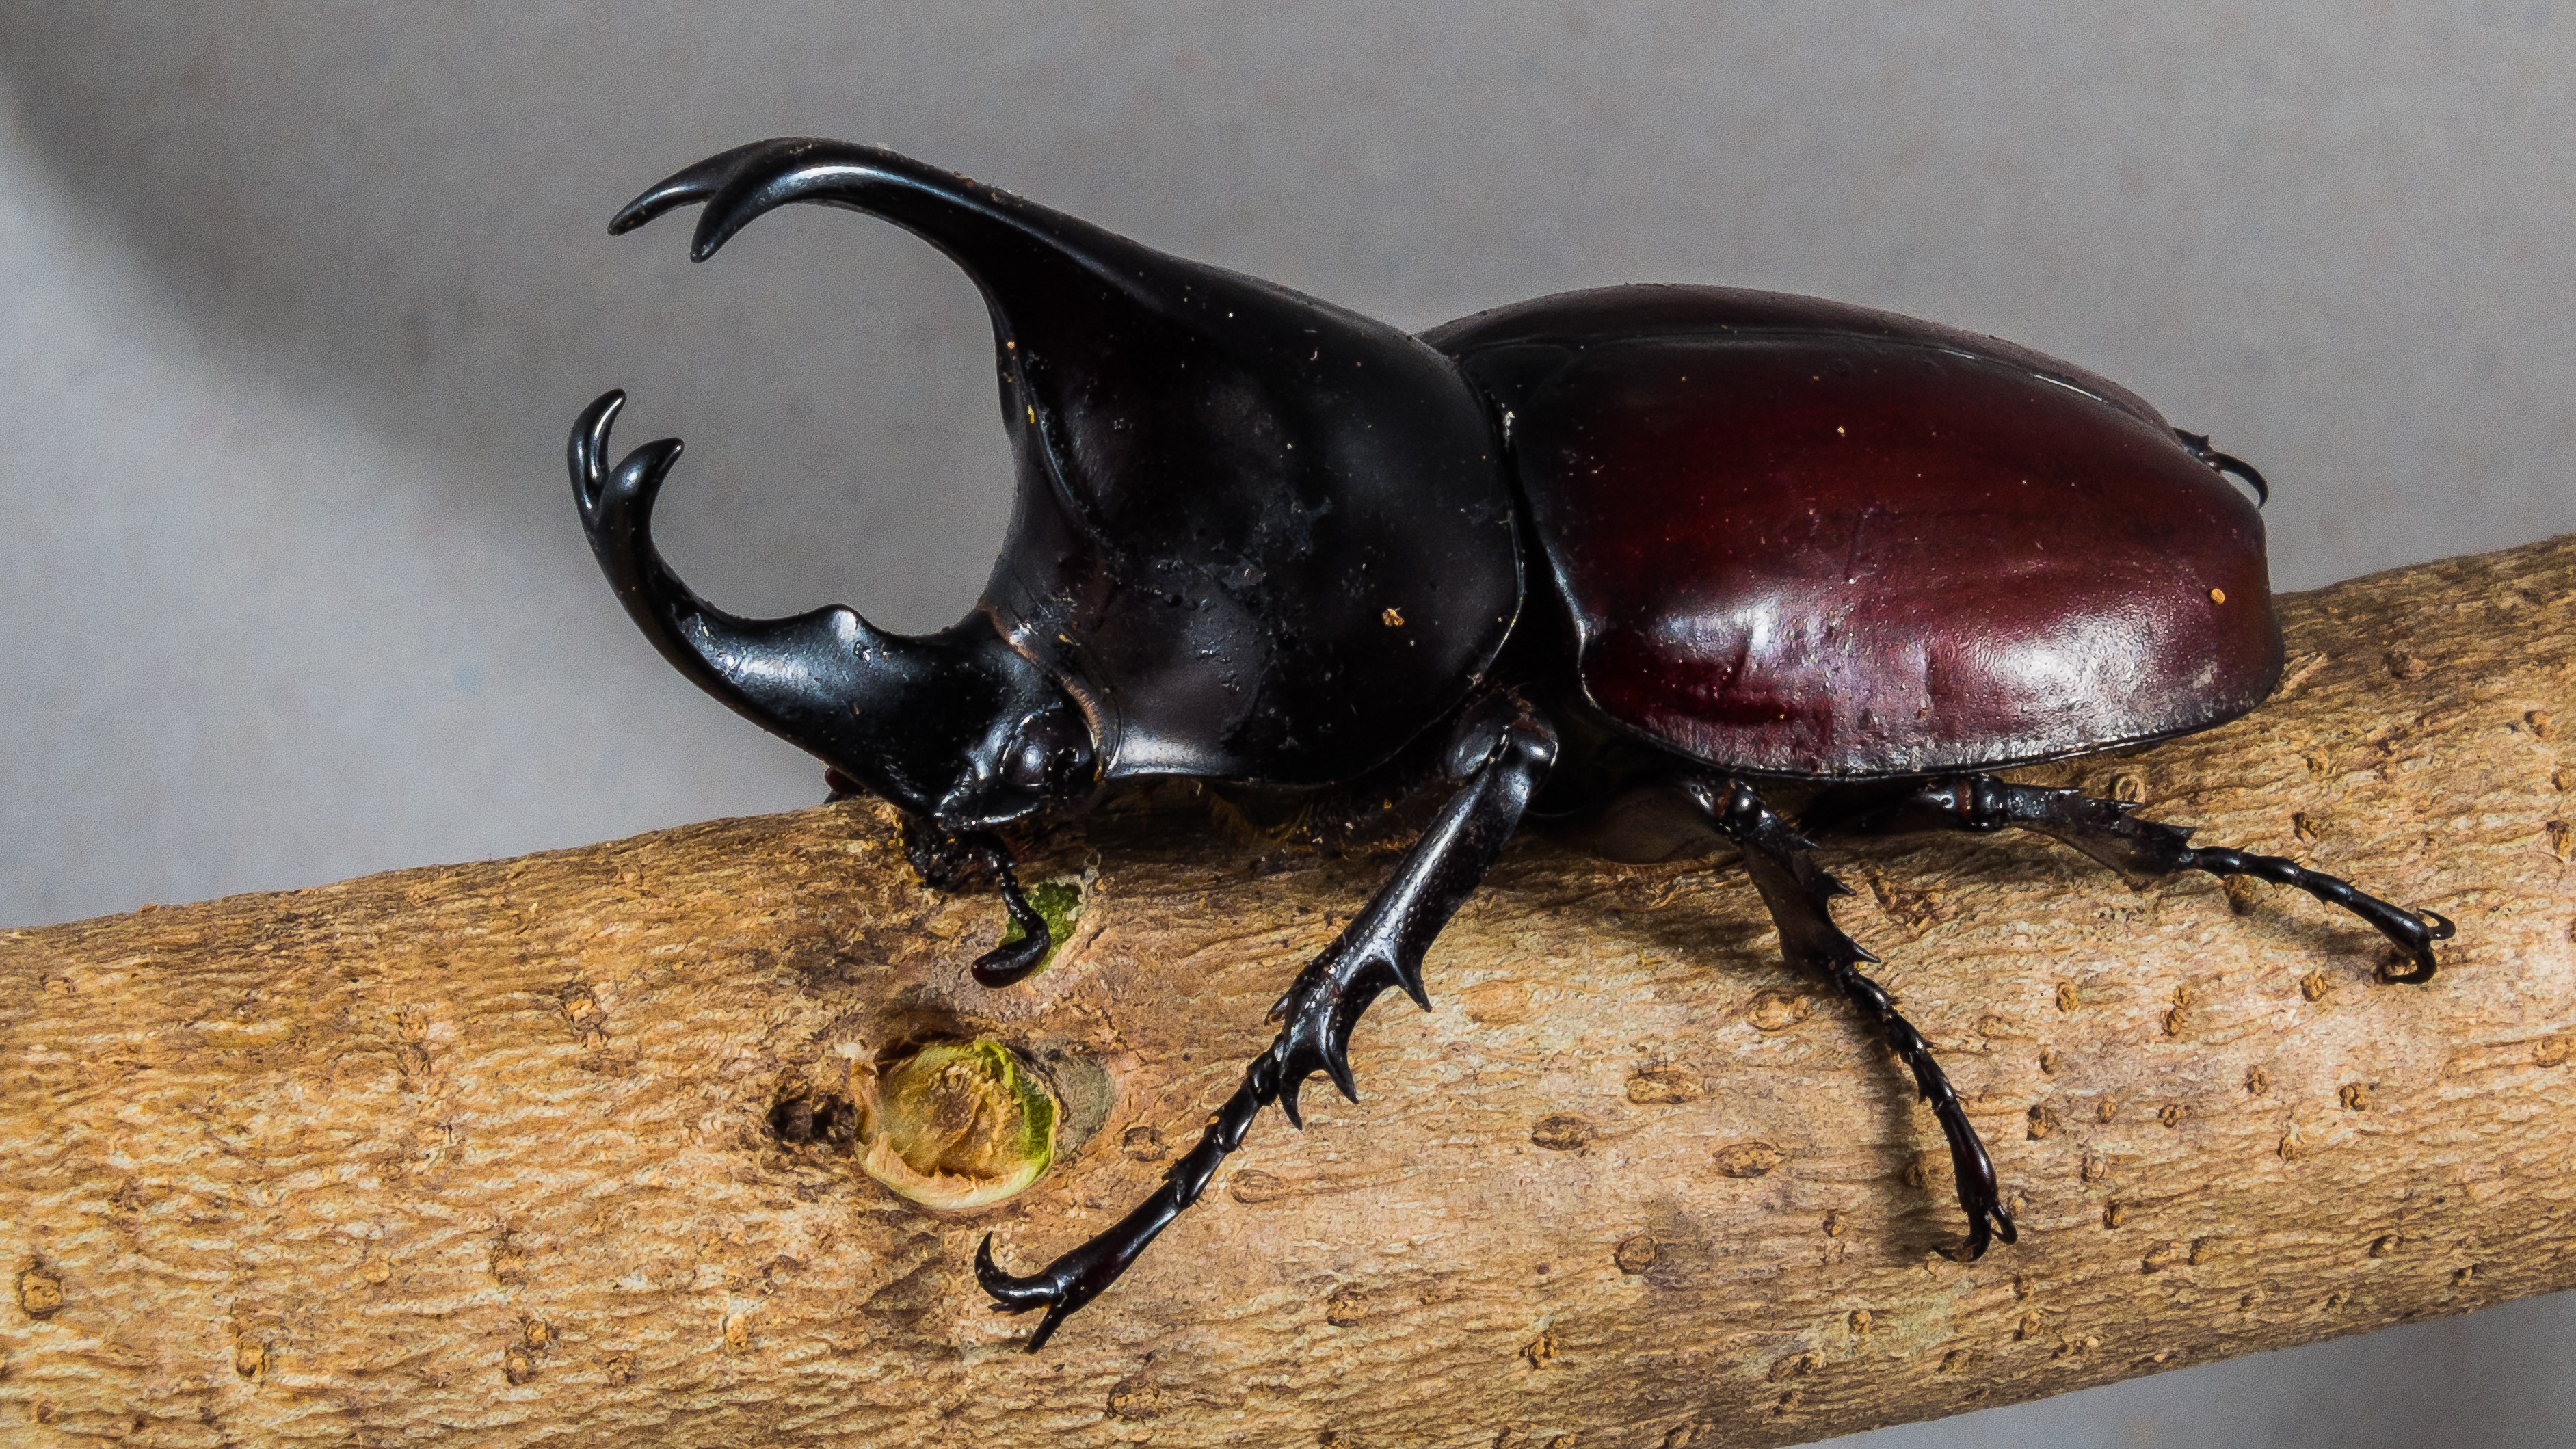
insect, fauna, invertebrate, close up, beetle, macro photography, arthropod, rhinoceros beetle, dung beetle, tropical beetles, scarabs, riesenkaefer, japanese rhinoceros beetle